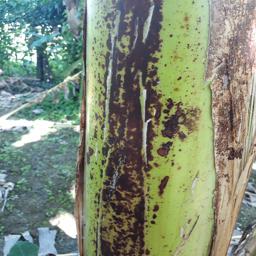
Label: PSEUDOSTEM WEEVIL